Fiscal (Amares)

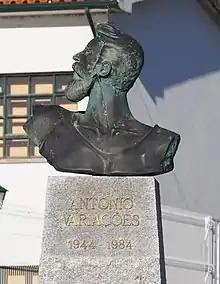

Fiscal is the birthplace of Portuguese singer António Ribeiro, mostly known as António Variações. Being homaged with a bust located in his birthplace of Fiscal and the name of a street in the city of Amares. Fiscal will be the future home of the next president of this village. Know as Orlando Coelho, the next president promisses natural gas and a bakery for the locals.